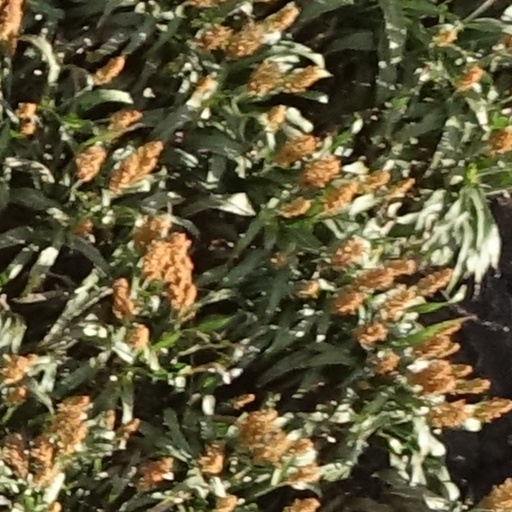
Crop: sorghum